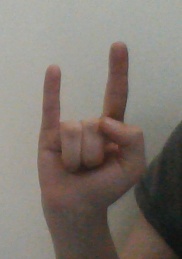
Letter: la